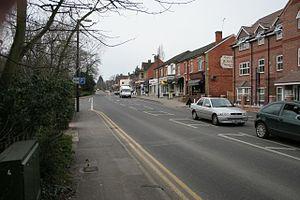
Crowthorne est une ville d'Angleterre dans le Berkshire.